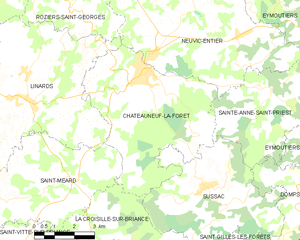
Carte des communes françaises Châteauneuf-la-Forêt